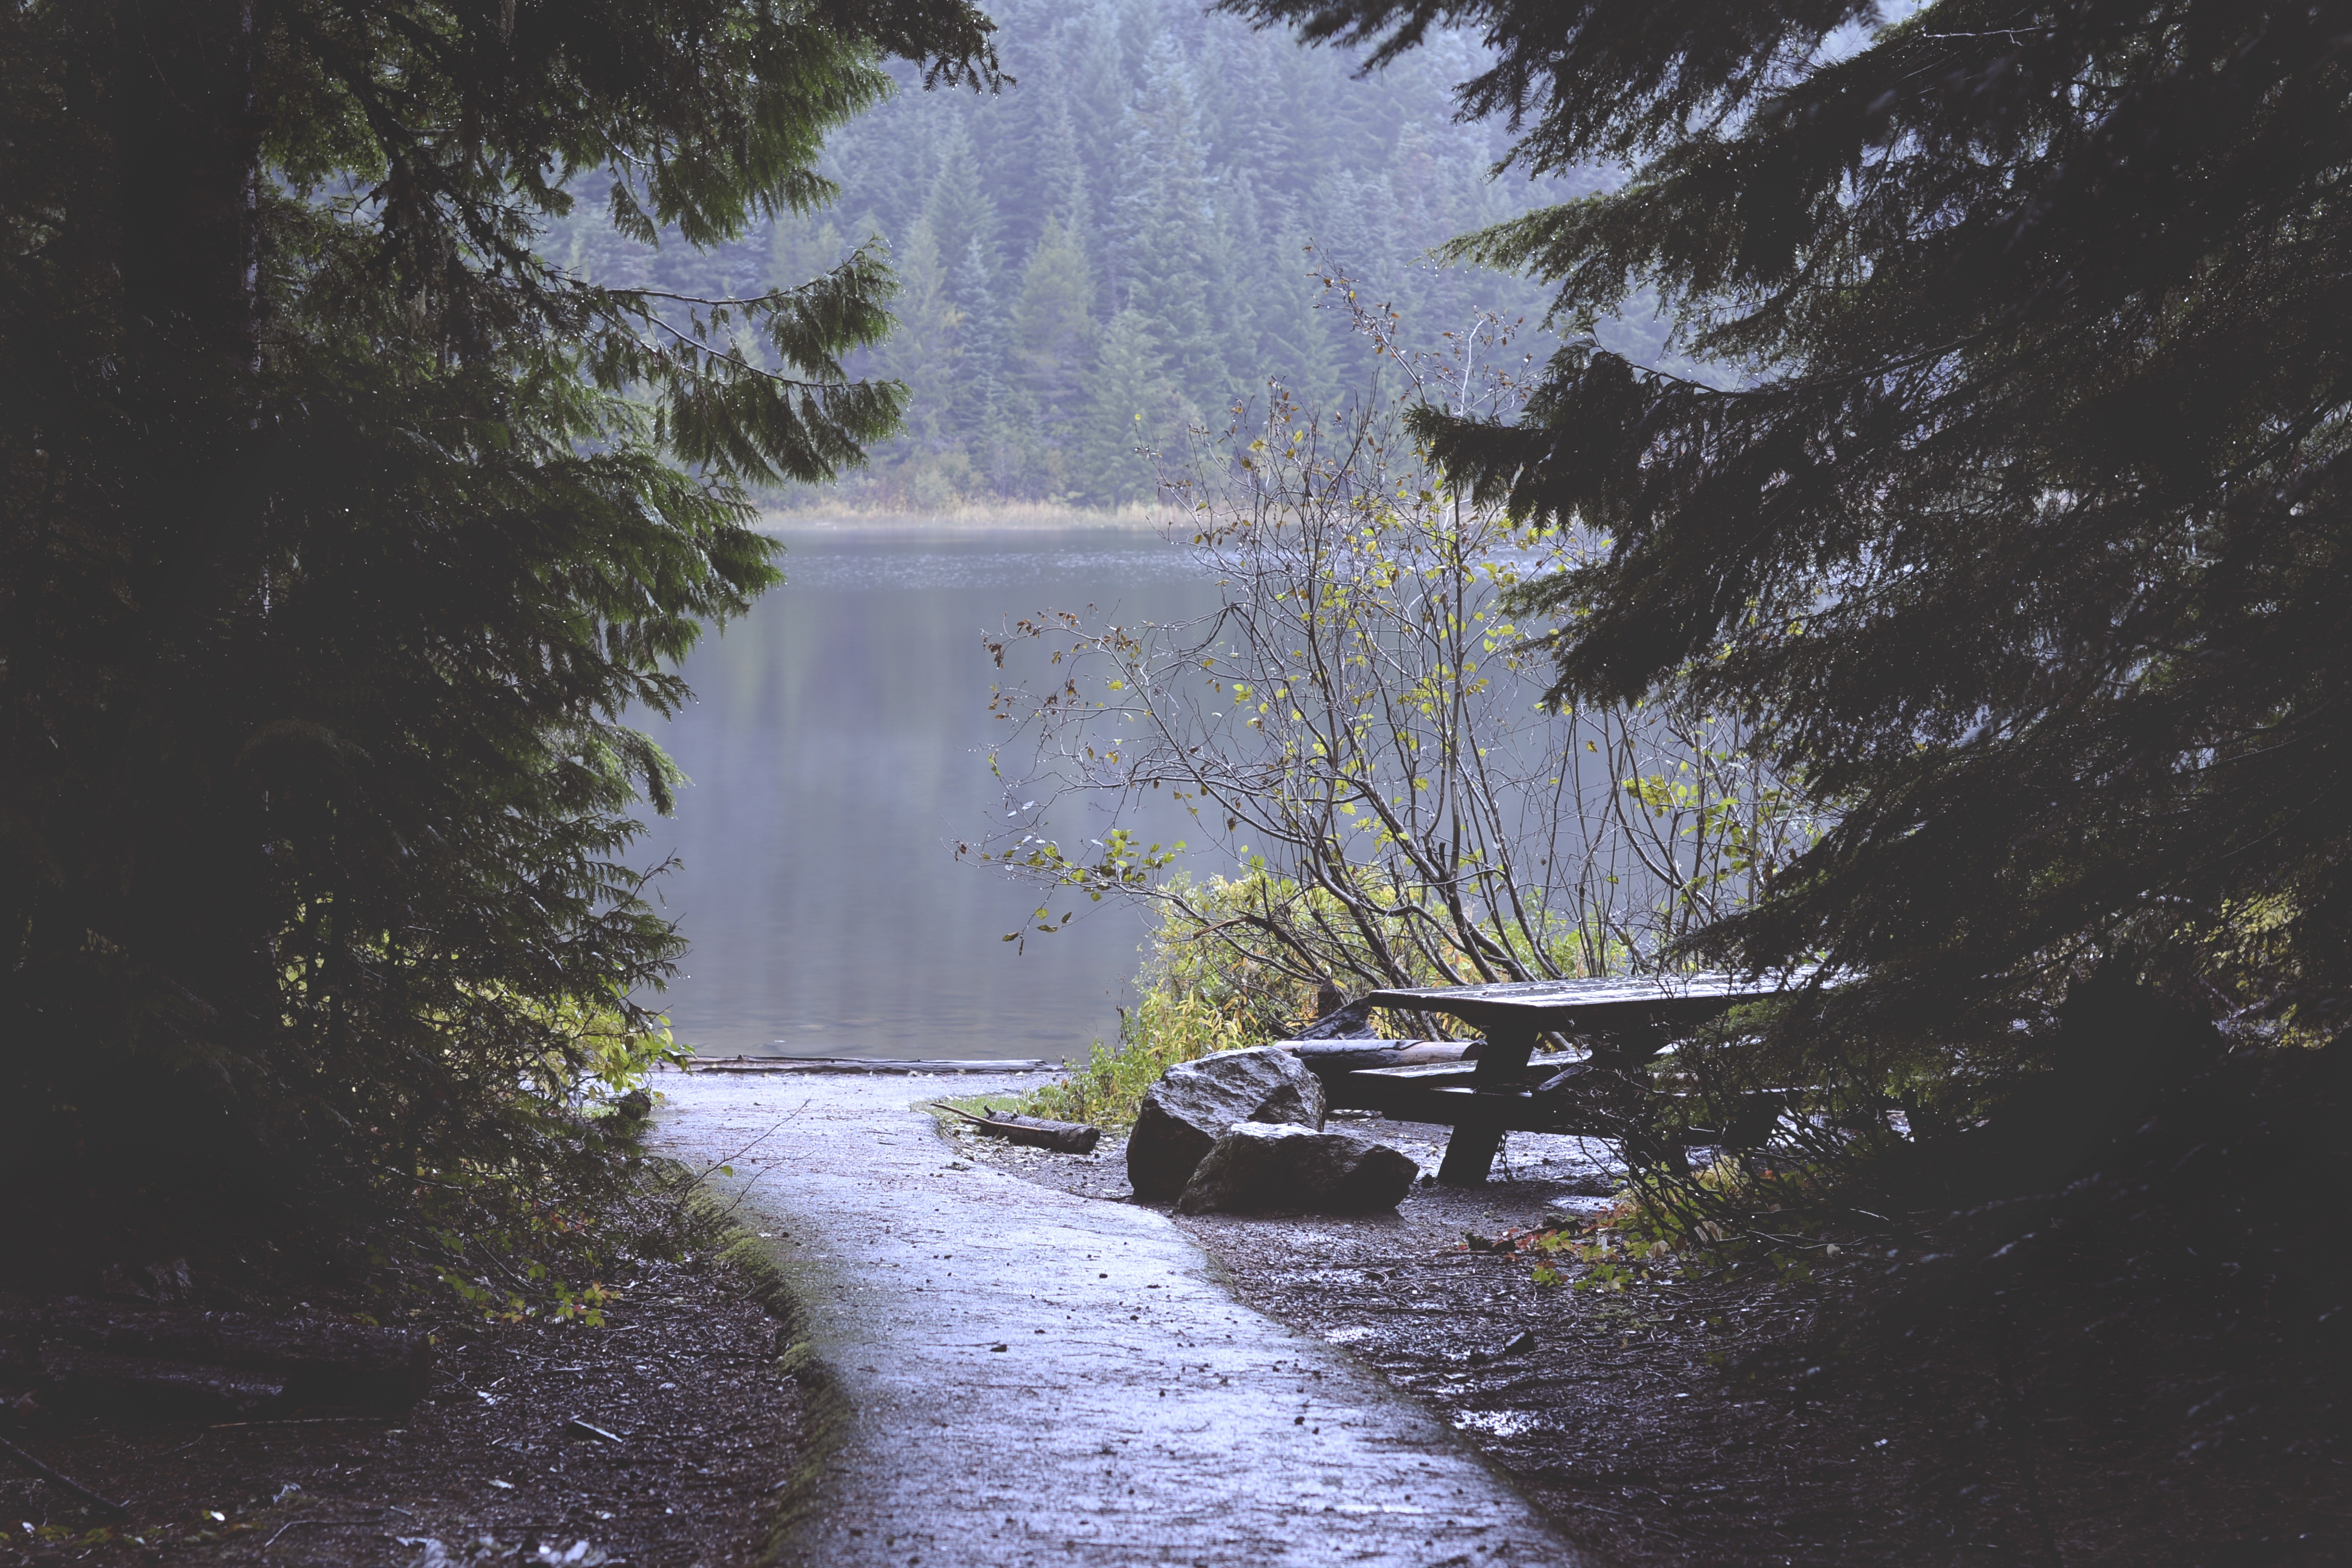
nature, water, tree, atmospheric phenomenon, natural landscape, sky, sunlight, woody plant, watercourse, forest, landscape, plant, river, road, state park, Tints and shades, reflection, water feature